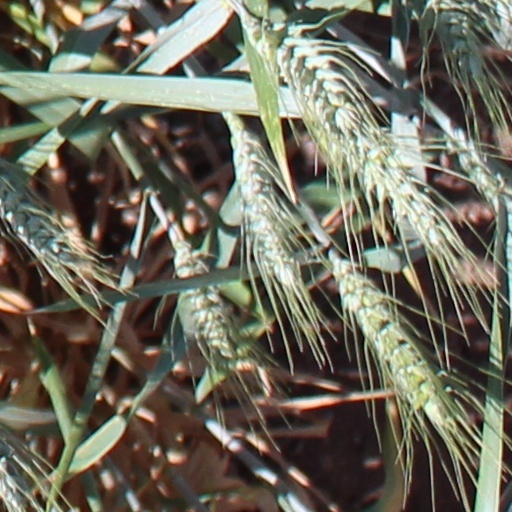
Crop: wheat